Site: brandenburg
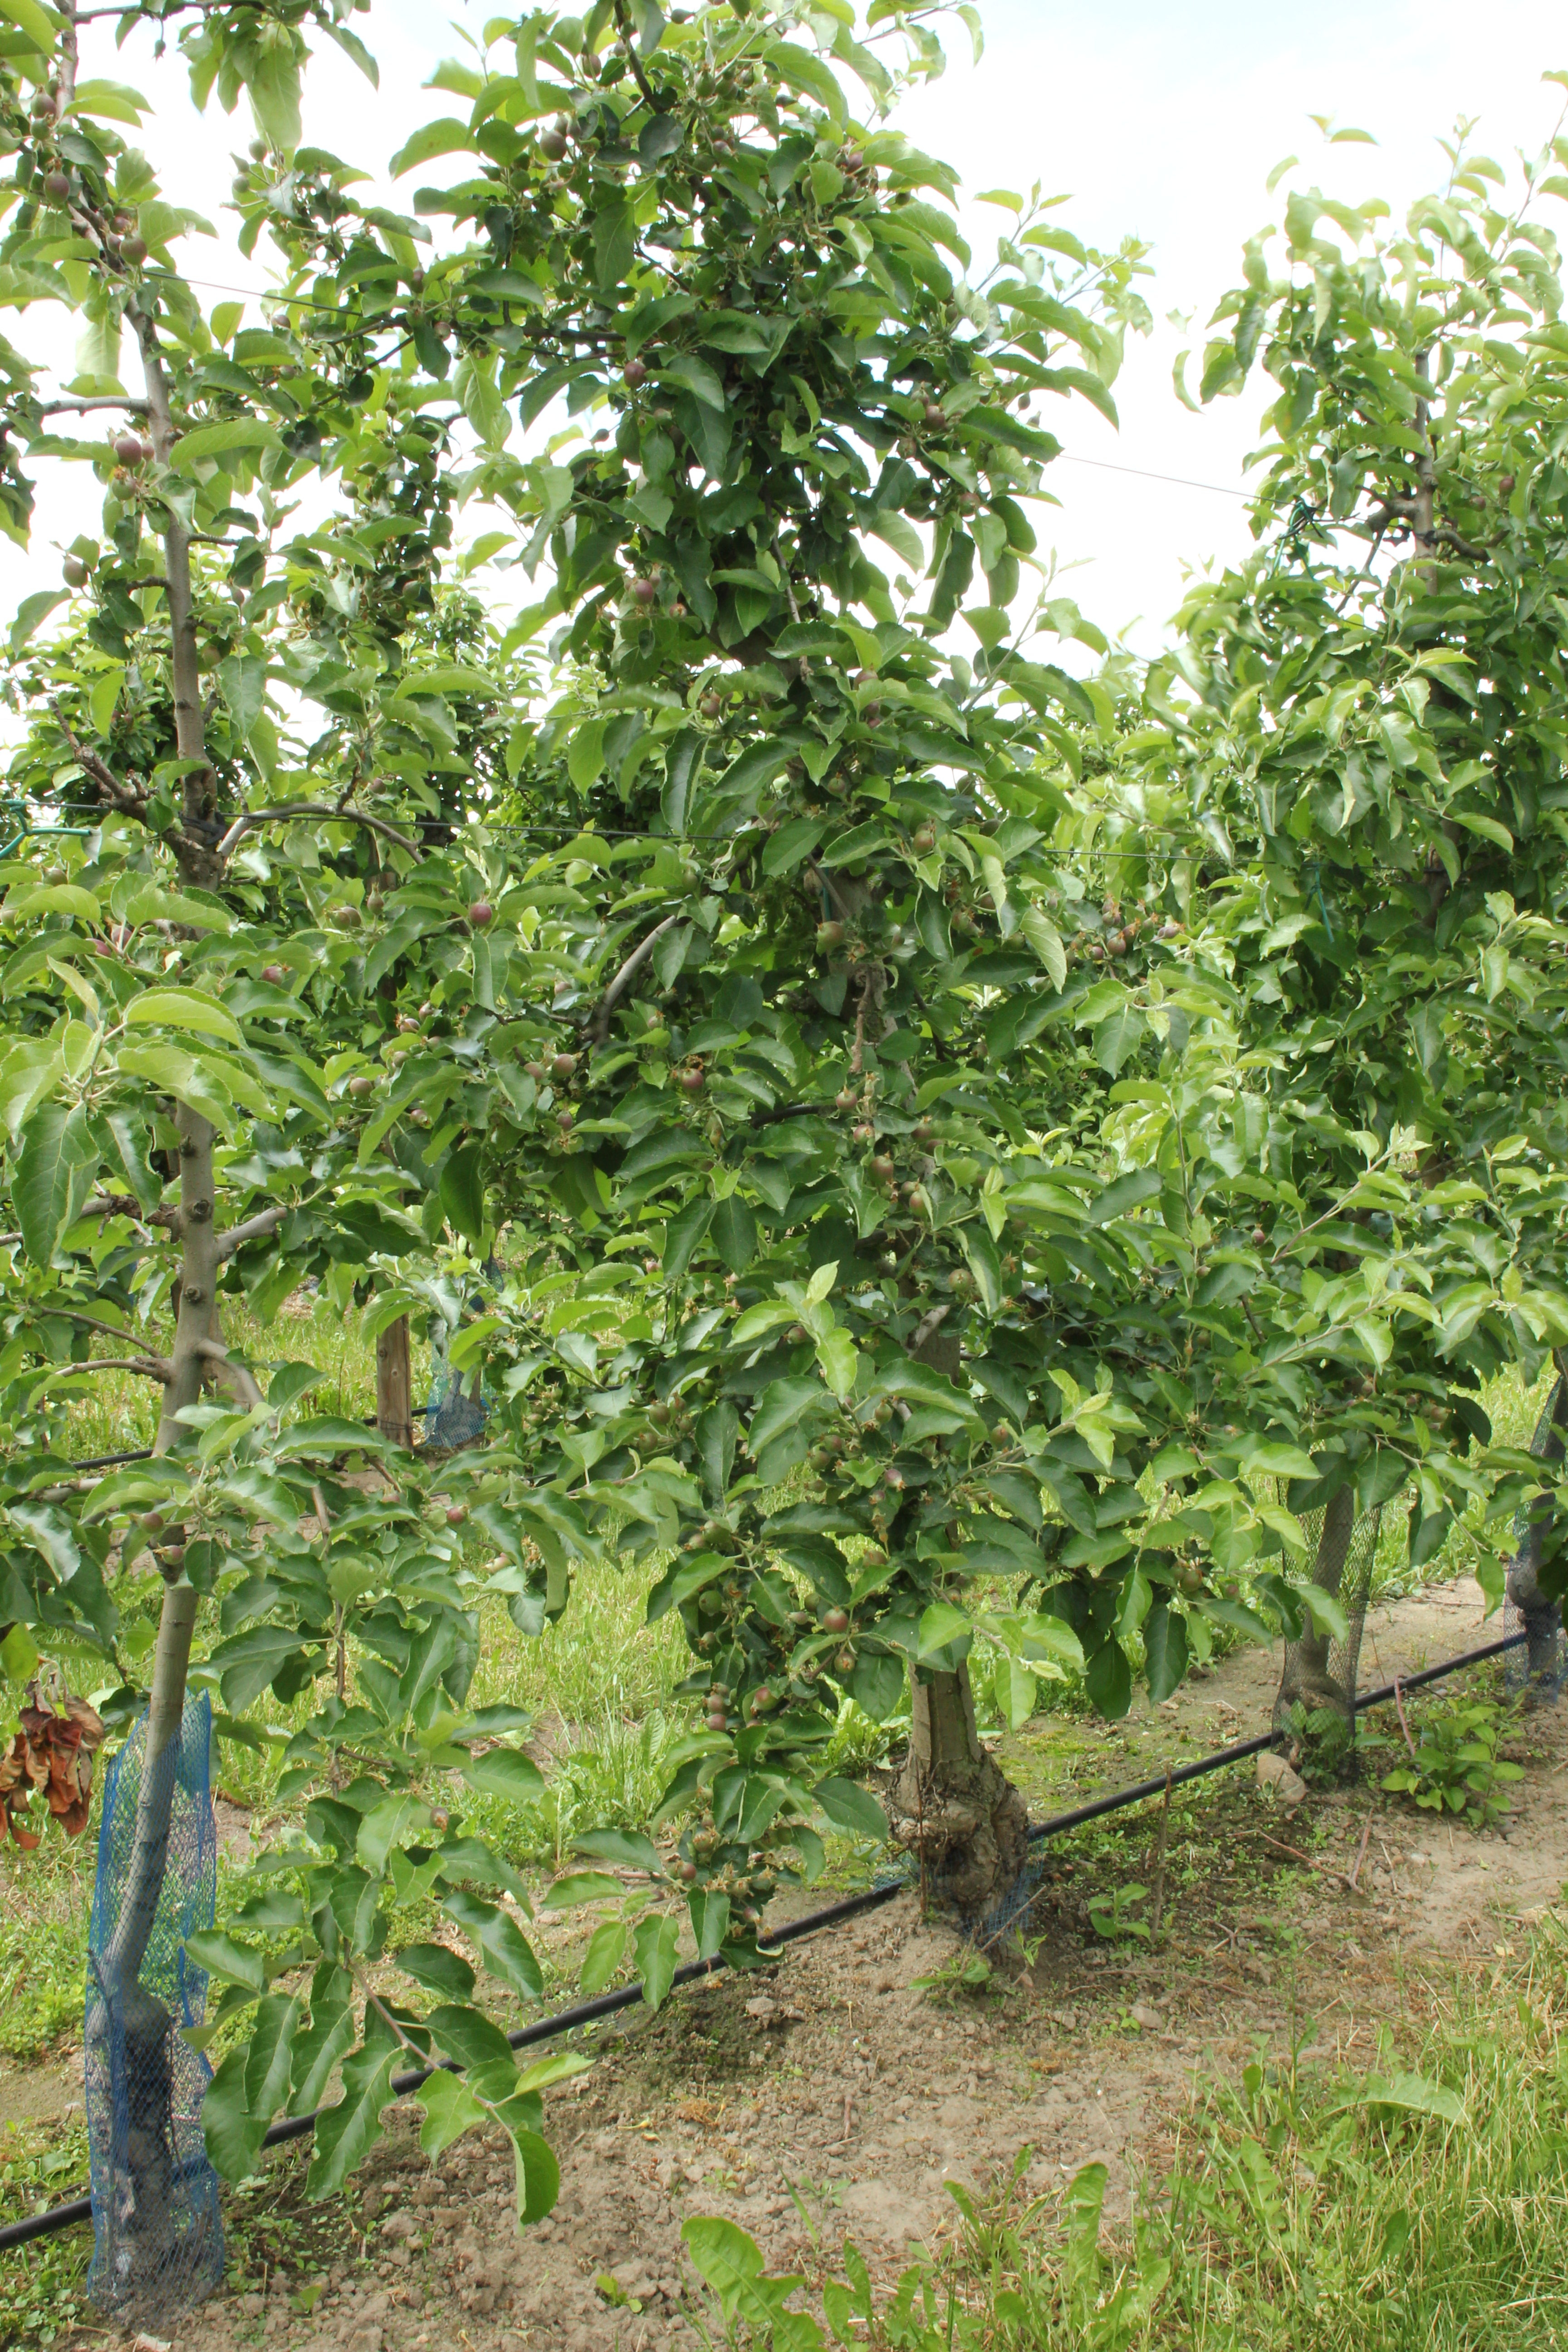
Growth stage (BBCH 72): Development of fruit